H.W. Gates Funeral Home

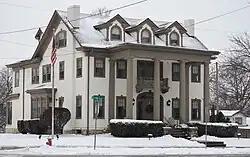
The building in 2021

The H.W. Gates Funeral Home is a historical landmark in Kansas City, Kansas, United States, that is listed on the National Register of Historic Places (NRNP).